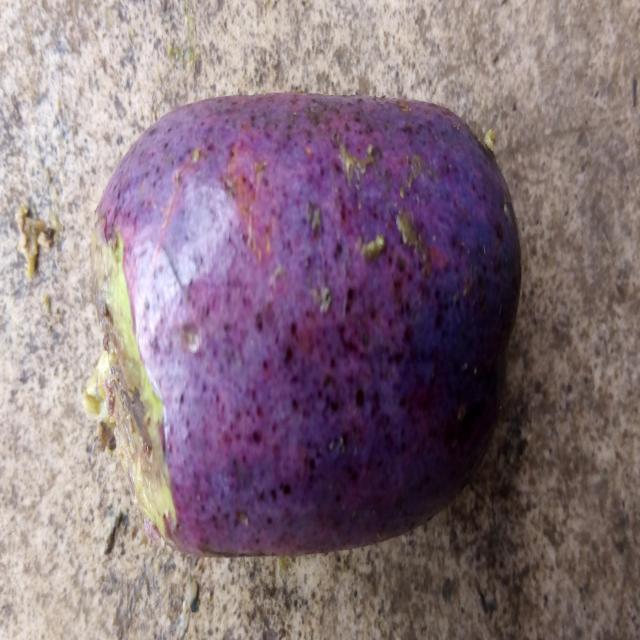
Plum grade: bruised